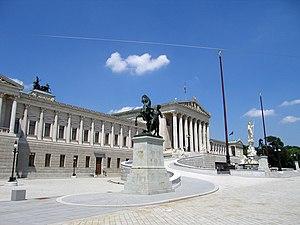
Autriche, Vienne,